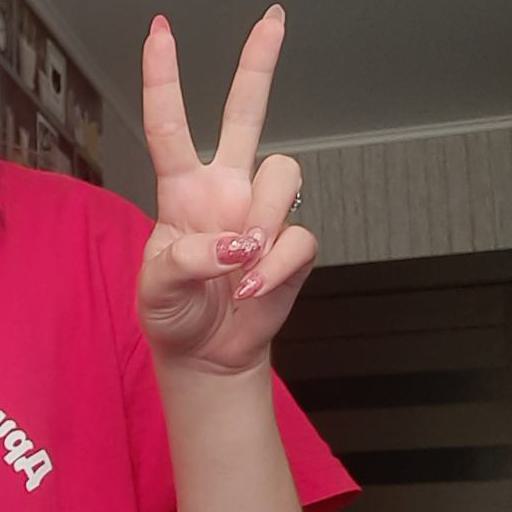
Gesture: peace